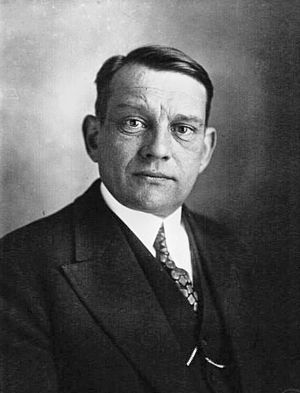
René Coty
René-Jules-Gustave Coty var en fransk politiker. Frankrigs præsident fra 1954 til 1959. Anden og sidste præsident under den Fjerde Republik.